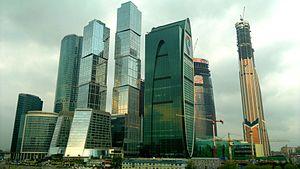
Moskva-City est le surnom du Centre de commerce international de Moscou, un quartier d'affaires actuellement en intense développement dans le centre ouest de Moscou, près du 3ᵉ périphérique.